Edward Sackville (died 1714)

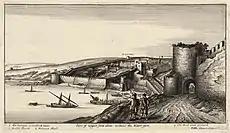
English Tangier as it was when Sackville was commanding officer and acting Governor

Sackville's military career did not suffer from his short political adventure. In the summer of 1680 he was posted to the Tangier Garrison of the colony of English Tangier as Lieutenant Colonel of two companies of the new Tangier Regiment known as the King's Battalion. On the death of Charles FitzCharles, 1st Earl of Plymouth, Governor of Tangier, in October 1680, Sackville took over as acting Governor, continuing in the role until December 1681. The English abandoned Tangier in 1684. After the accession to the throne of King James II in February 1685, Sackville became a Roman Catholic and was given fast promotion, within weeks becoming a Brigadier and then a major-general in November and December 1688, when he continued his allegiance to the king in the Glorious Revolution.